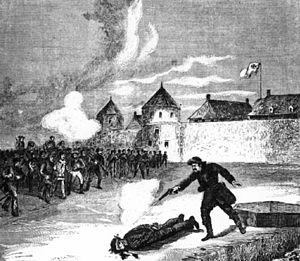
Cet article traite des événements qui se sont produits durant l'année 1870 au Canada.
Thomas Scott était un aventurier canadien d'origine britannique et fervent Orangiste.
Louis « David » Riel est un homme politique canadien ayant également la citoyenneté américaine, chef du peuple métis dans les Prairies canadiennes et fondateur de la province du Manitoba. Il a dirigé deux mouvements de résistance contre le gouvernement canadien dans le but de protéger les droits et la culture des Métis, alors que l'influence canadienne se faisait de plus en plus sentir dans les Territoires du Nord-Ouest.